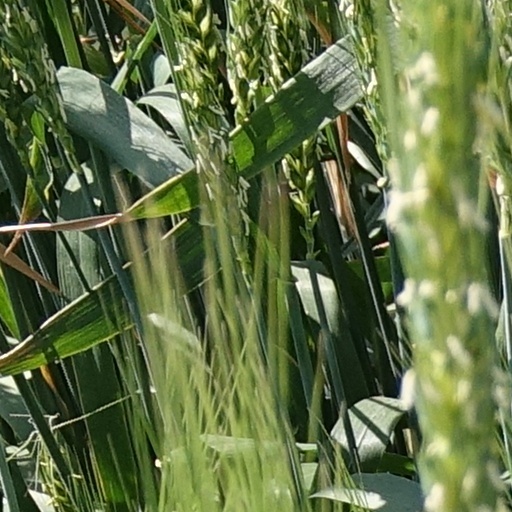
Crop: wheat